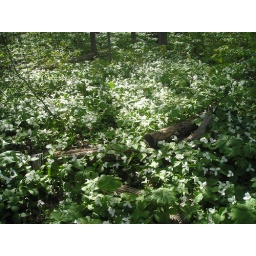
Third view of the forest floor near my house one week later